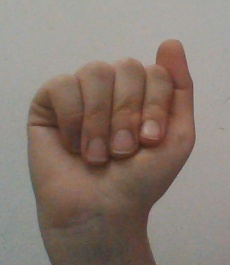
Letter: saad